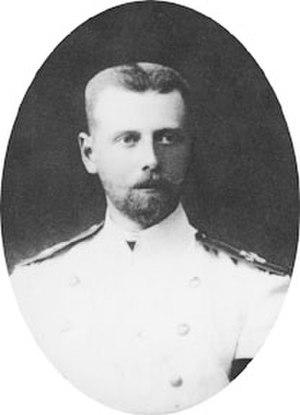
Le comte Alexis Alekseïevitch Belevski-Joukovski, né le 14 novembre 1871 à Salzbourg, fusillé entre 1930 et 1932 à Tbilissi, est un noble russe.